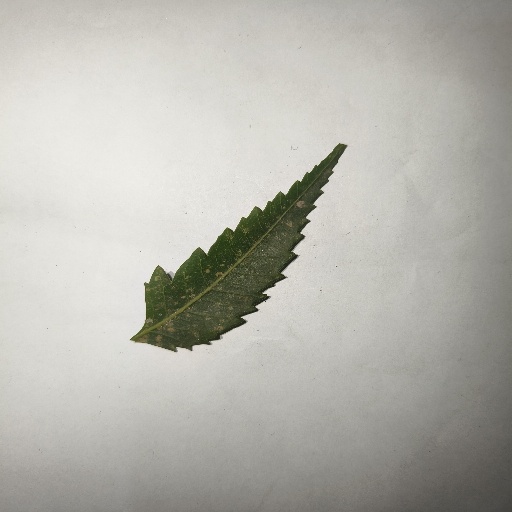
Species: Neem
Leaf condition: Powdery Mildew